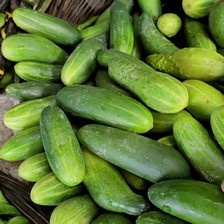
Label: cucumber